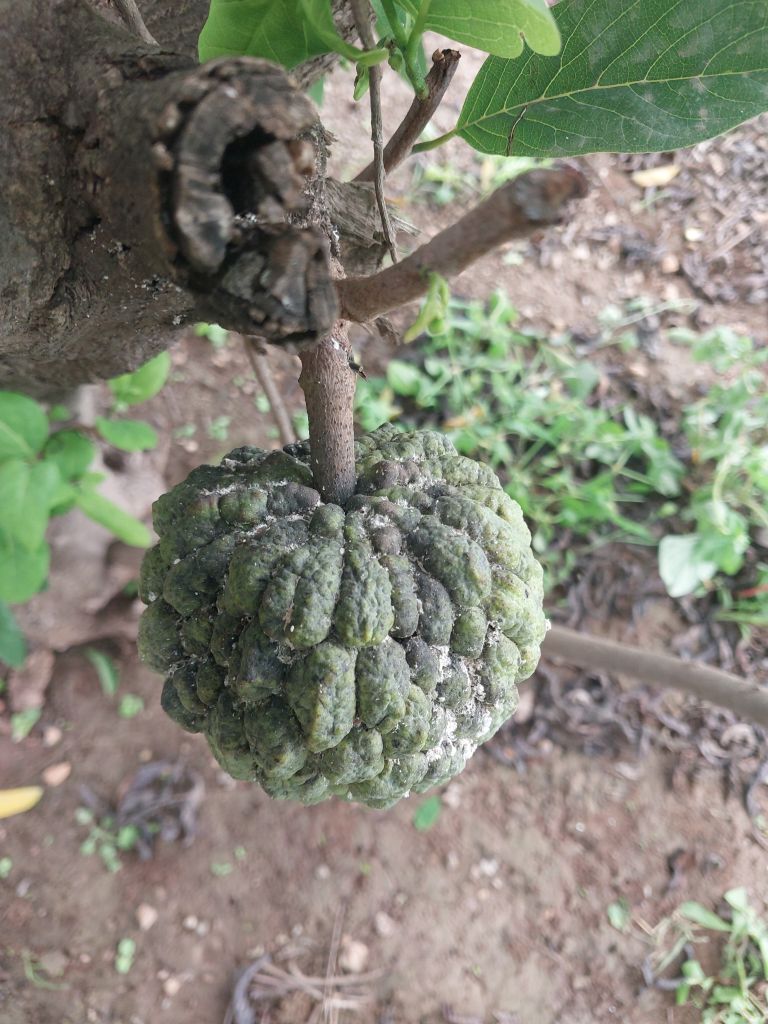
Disease label: Blank Canker